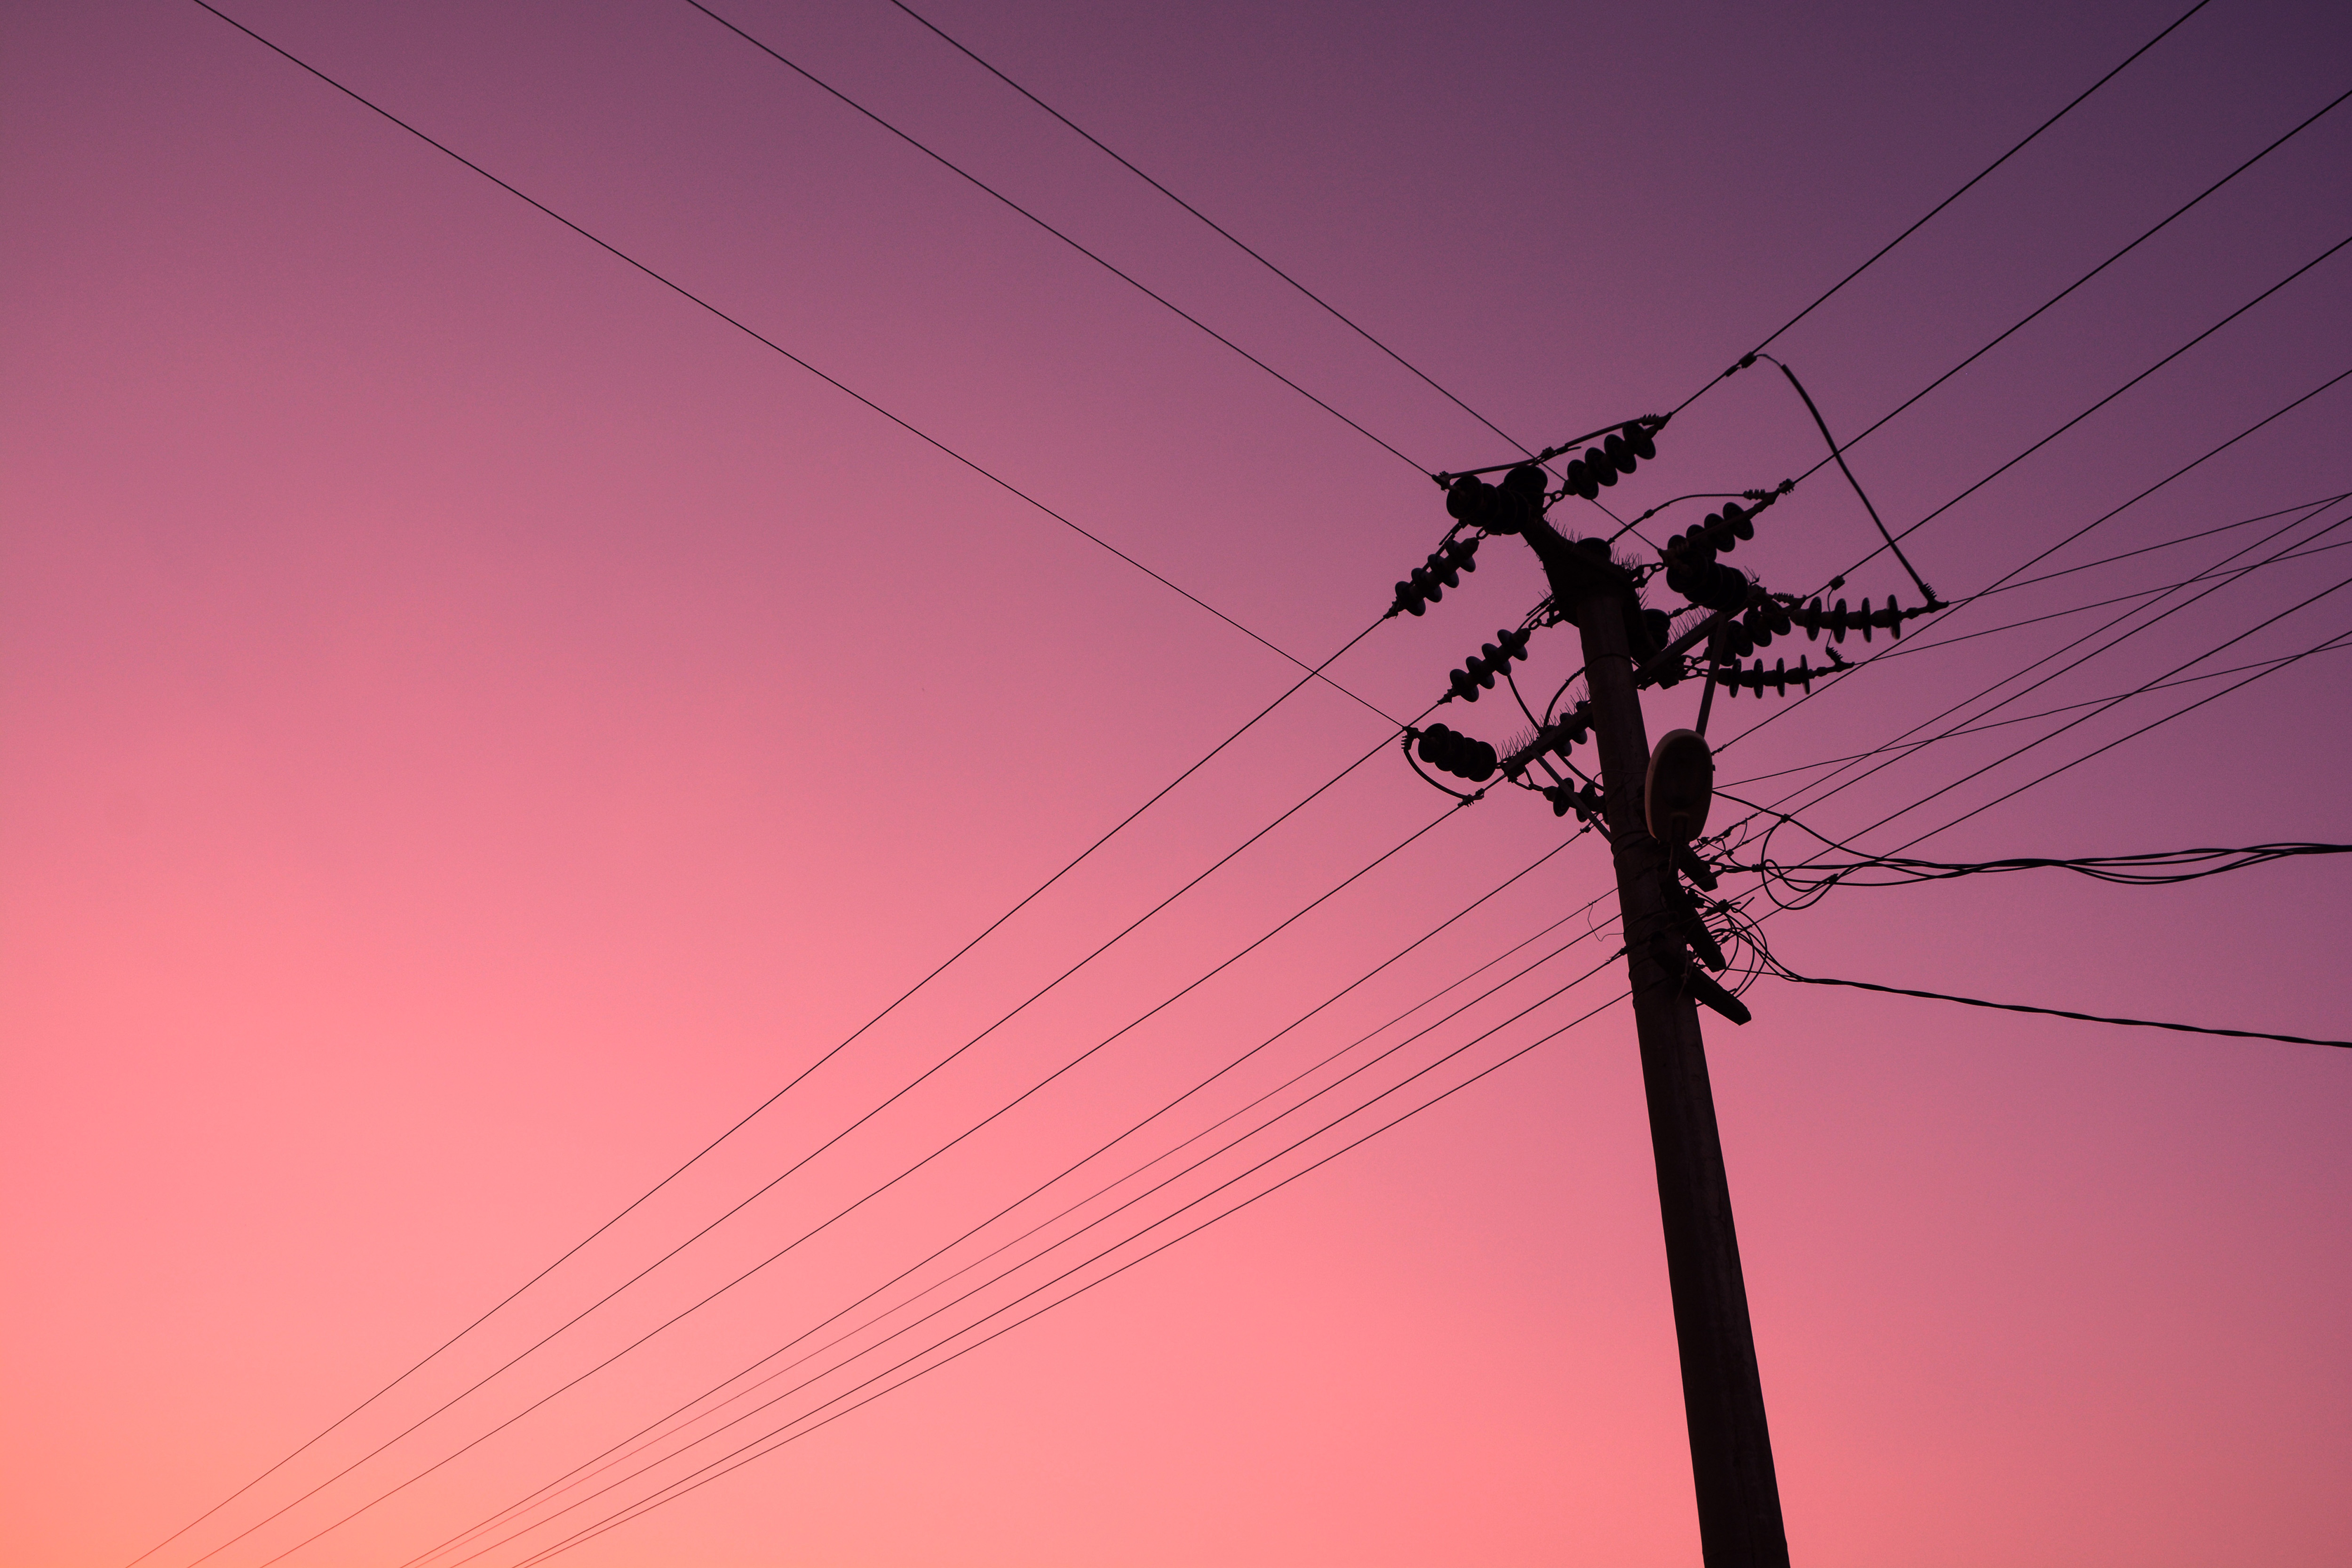
overhead power line, sky, electricity, electrical supply, pink, wire, line, afterglow, public utility, purple, evening, tree, sunset, electrical wiring, transmission tower, technology, cloud, dusk, cable, magenta